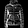
Label: Coat